The Boat Race 1904

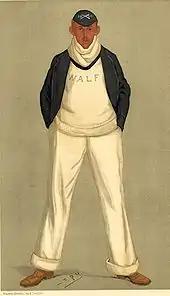
William Fletcher coached Oxford.

The Boat Race is a side-by-side rowing competition between the University of Oxford (sometimes referred to as the "Dark Blues") and the University of Cambridge (sometimes referred to as the "Light Blues"). The race was first held in 1829, and since 1845 has taken place on the Championship Course on the River Thames in southwest London. The rivalry is a major point of honour between the two universities; it is followed throughout the United Kingdom and, as of 2015, broadcast worldwide. Cambridge went into the race as reigning champions, having won the 1903 race by six lengths, while Oxford led overall with 33 victories to Cambridge's 26 (excluding the "dead heat" of 1877).